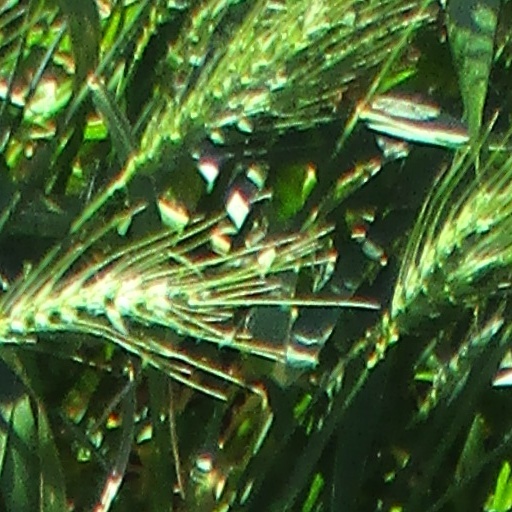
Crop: wheat